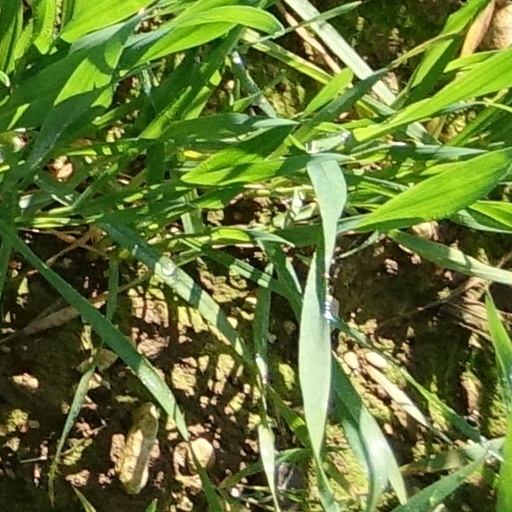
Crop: wheat